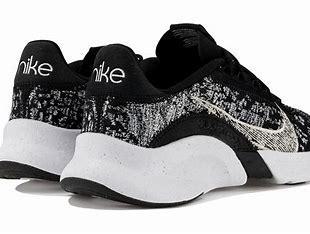
Brand: Nike
Model: Superrep Go